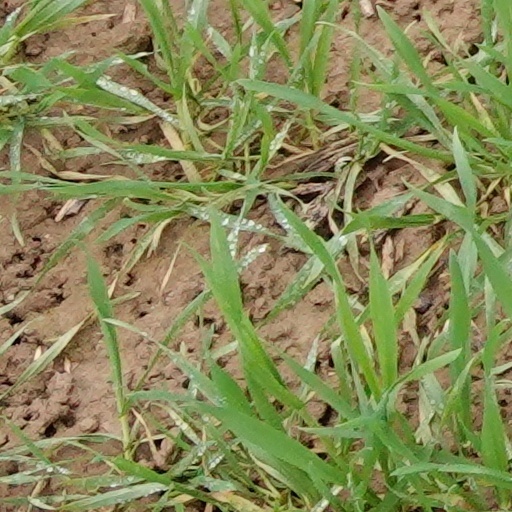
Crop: wheat